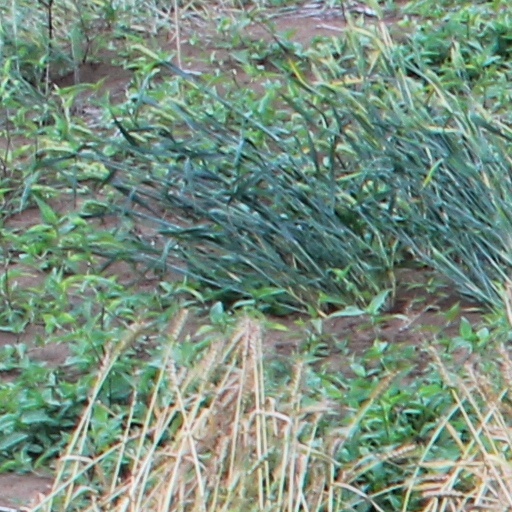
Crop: wheat